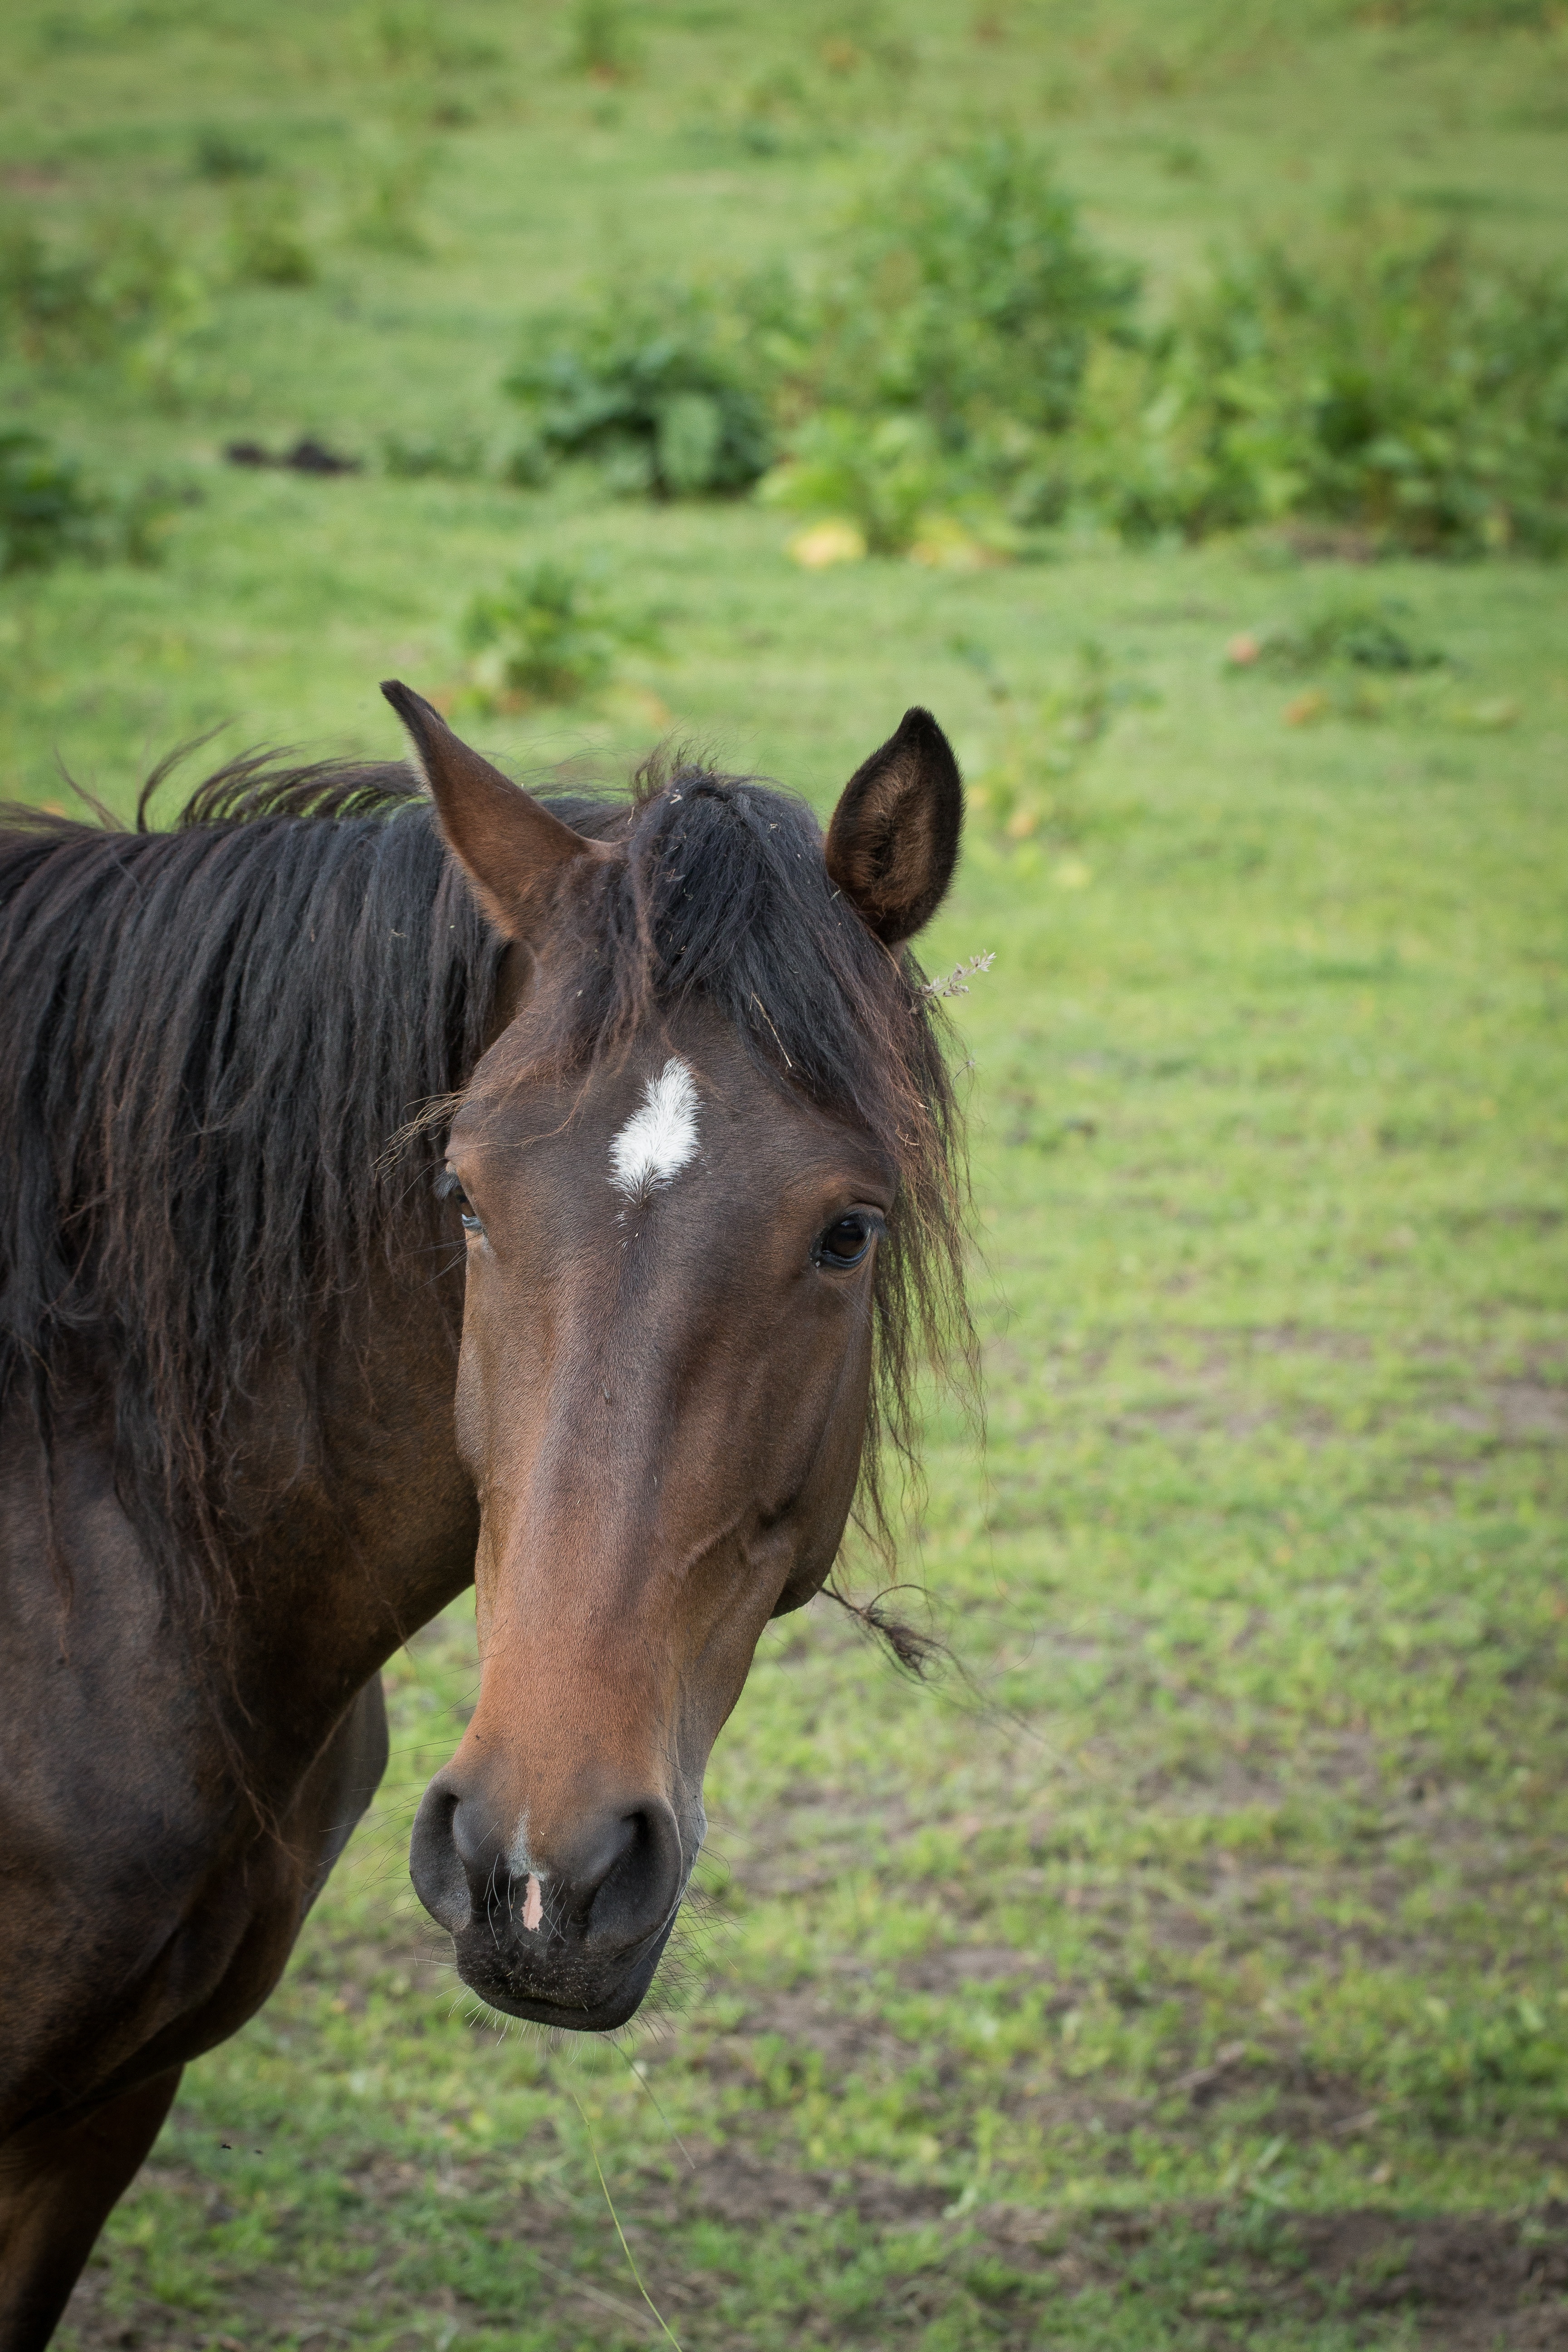
nature, grass, meadow, flower, animal, wildlife, green, pasture, grazing, horse, brown, mammal, stallion, mane, fauna, vertebrate, mare, coupling, foal, horse head, colt, rural area, pferdeportrait, pack animal, horse like mammal, mustang horse